WROX (AM)

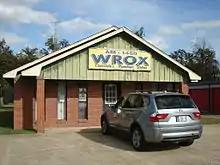

Since 2005, the station has been located at 628 Desoto Avenue in Clarksdale, one block from the famous 'Crossroads.'